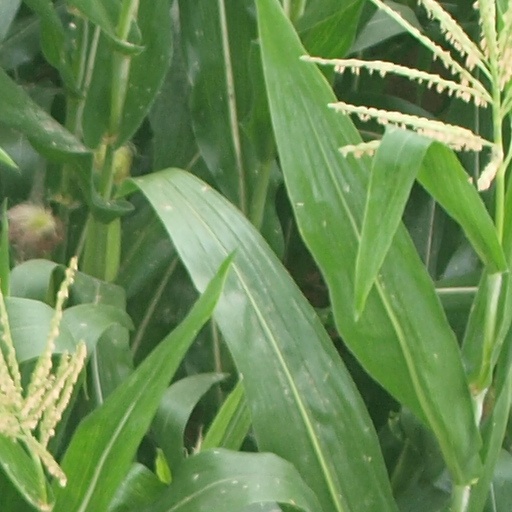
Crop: maize; corn